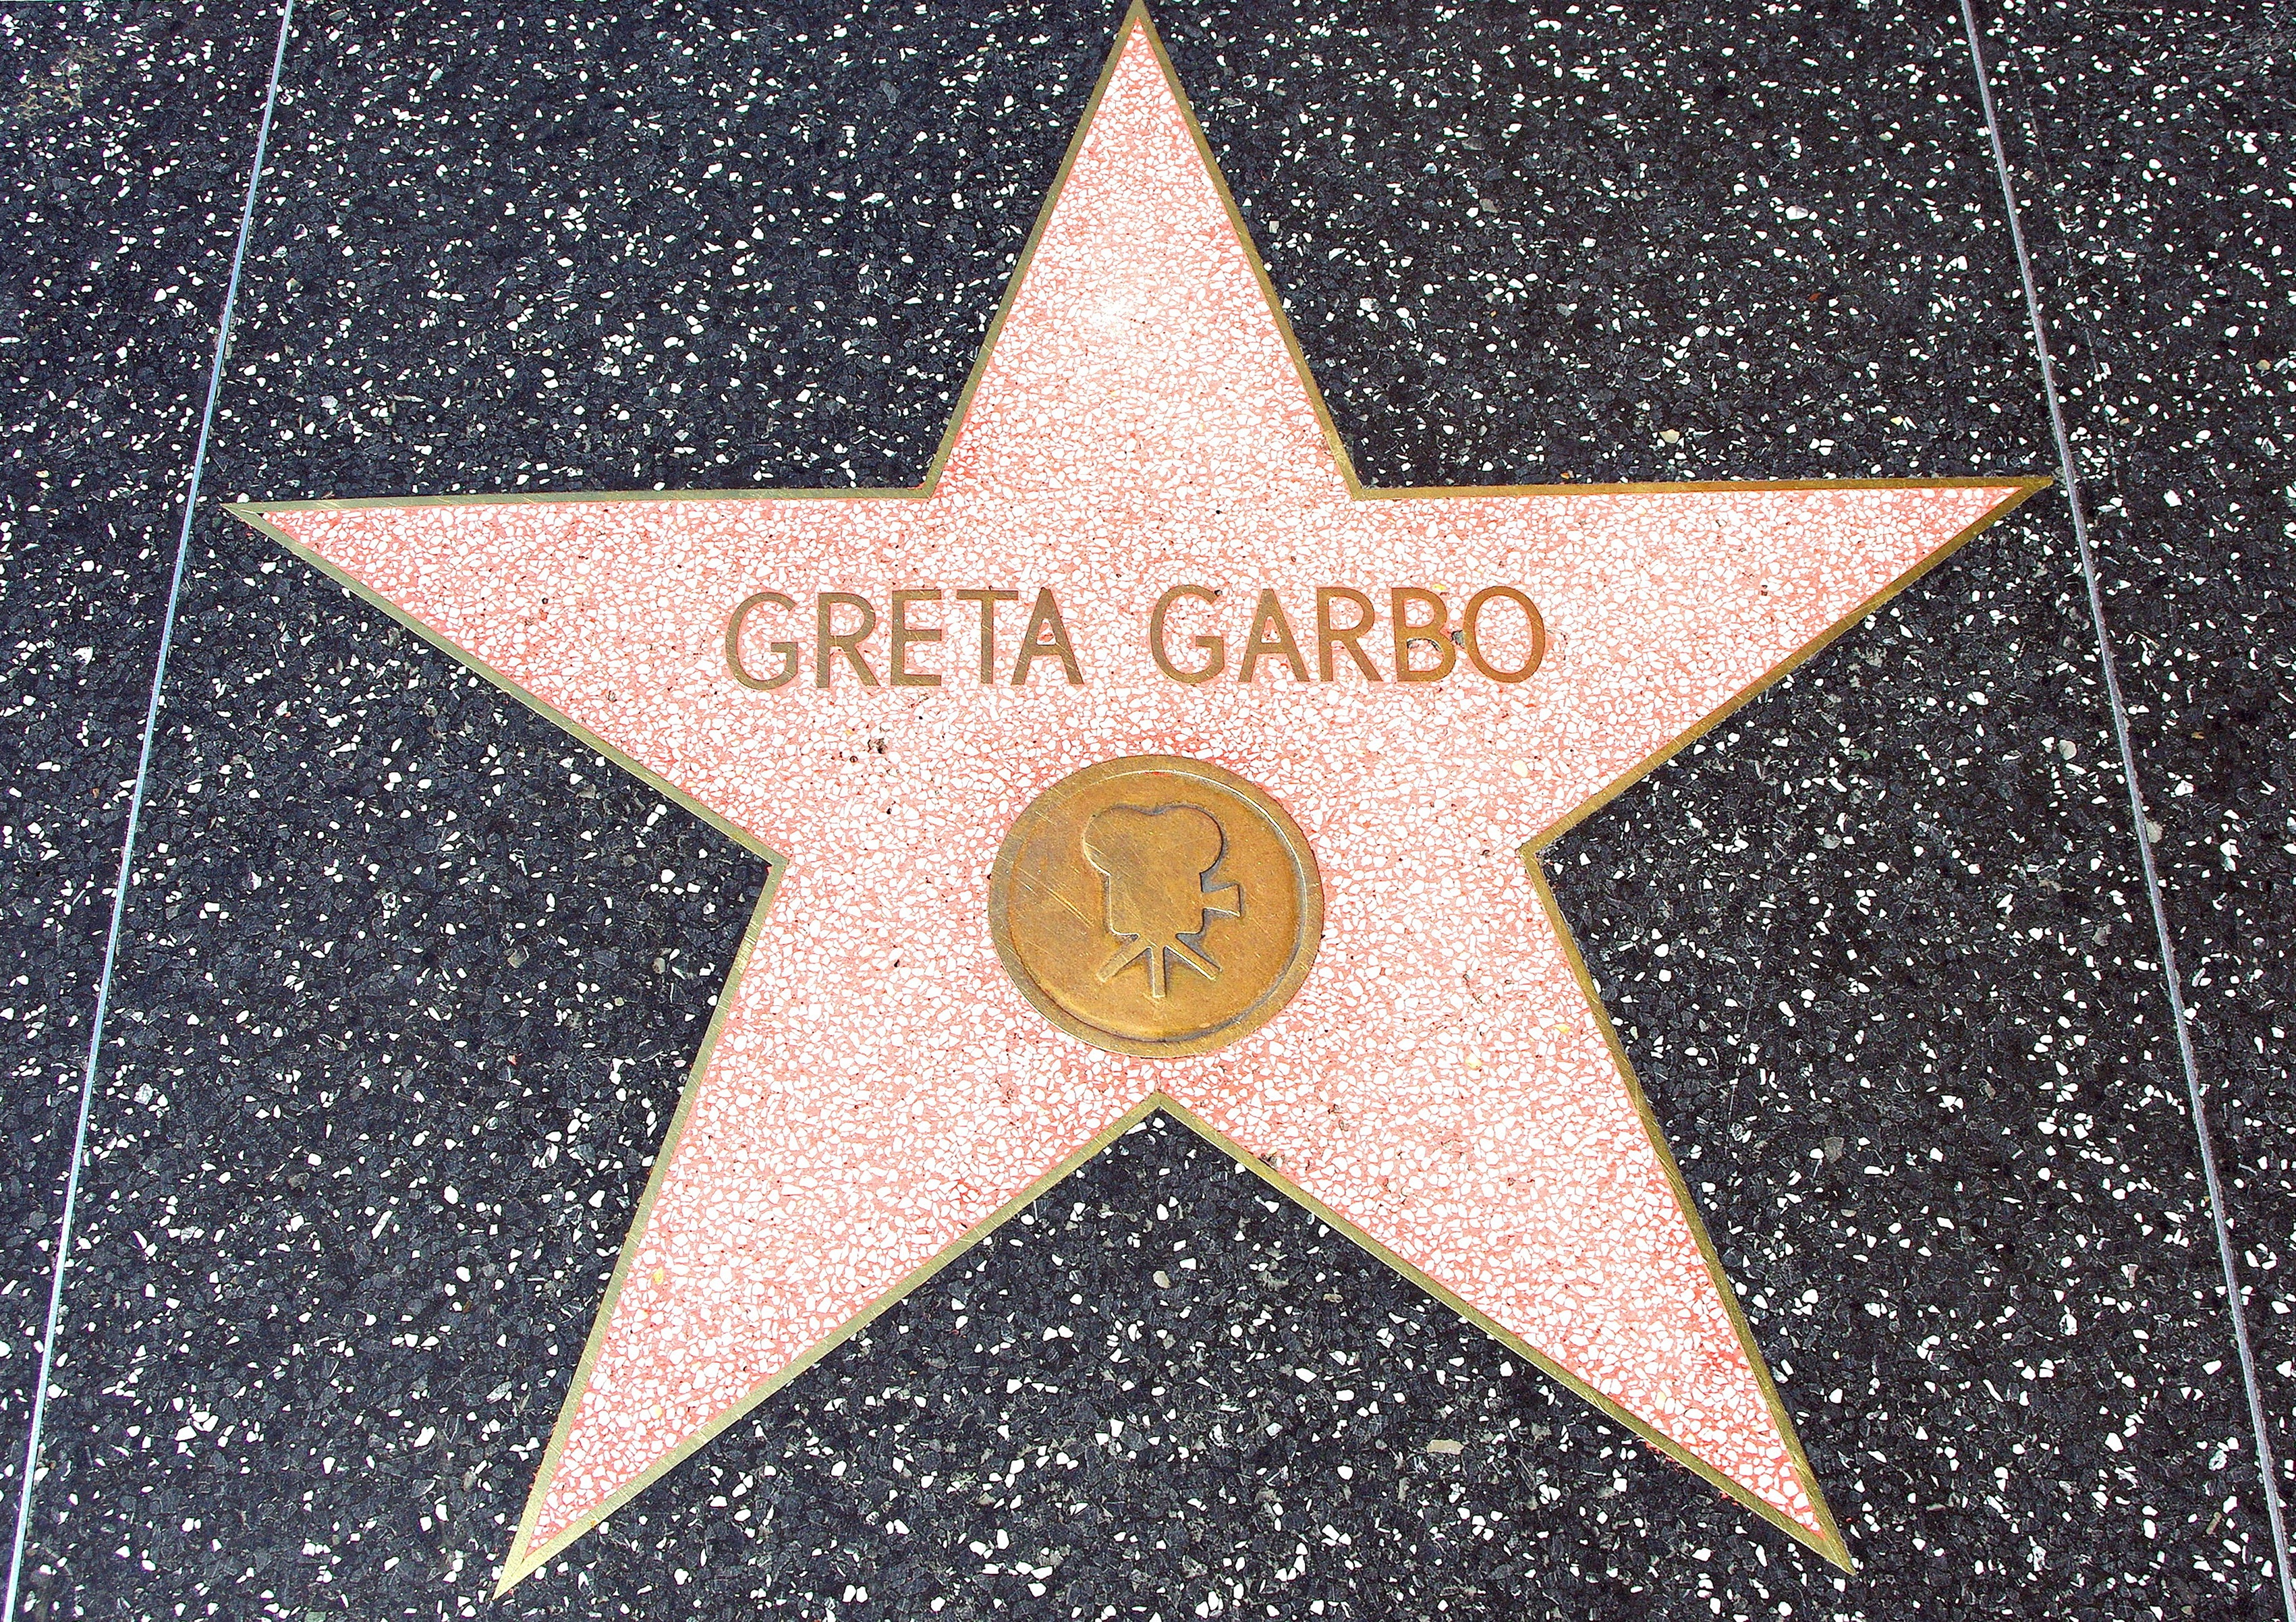
star, leaf, number, usa, california, circle, triangle, symmetry, cinema, shape, los angeles, astronomical object, hollywood boulevard